Harry T. Burn

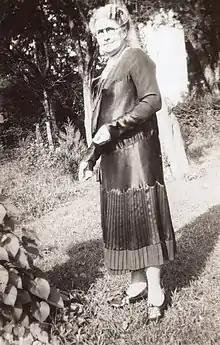
Febb Burn at her Niota farm.

After much debating and argument, the result of the vote was 48-48. After Burn voted twice to "table" the amendment, the house speaker called for a vote on the "merits". Burn followed his mother's advice and voted "aye". His vote broke the tie in favor of ratifying the amendment. He responded to attacks on his integrity and honor by inserting a personal statement into the House Journal, explaining his decision to cast the vote in part because "I knew that a mother’s advice is always safest for a boy to follow, and my mother wanted me to vote for ratification."